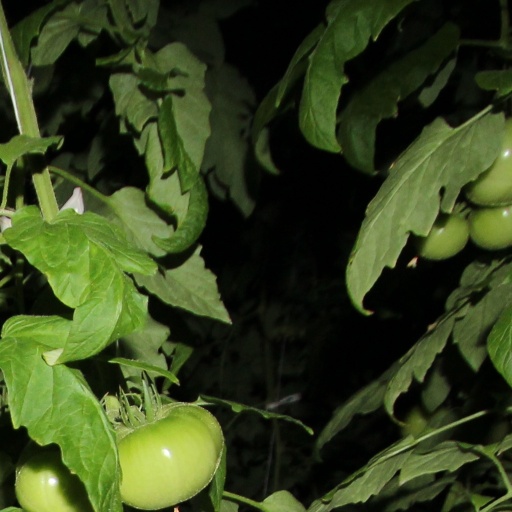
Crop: tomato